Constantine IX Monomachos

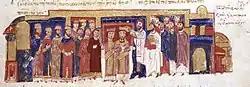
Coronation of Constantine IX

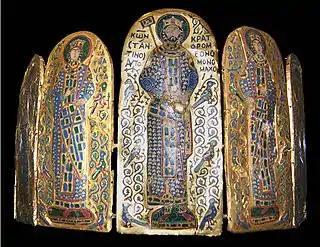
Zoë (left), Constantine IX (centre), and Theodora (right) depicted on the Monomachus Crown

Constantine continued the purge instituted by Zoë and Theodora, removing the relatives of Michael V from the court. The new emperor was pleasure-loving and prone to violent outbursts on suspicion of conspiracy. He was heavily influenced by his controversial wife or mistress, Maria Skleraina, a relative of his second wife, and Maria's family. Constantine had another mistress, an "Alan princess", Gurandukht, likely the daughter of George I.